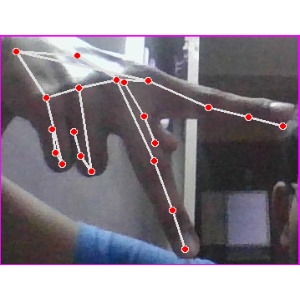
अक्षर: प